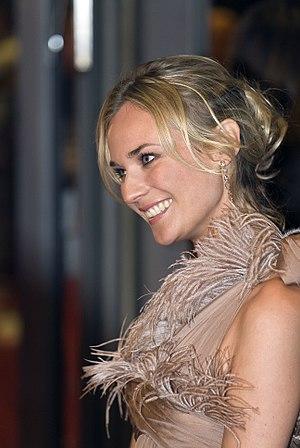
Goodbye Bafana est un film issu d'une coproduction internationale, réalisé par Bille August et sorti en 2007.